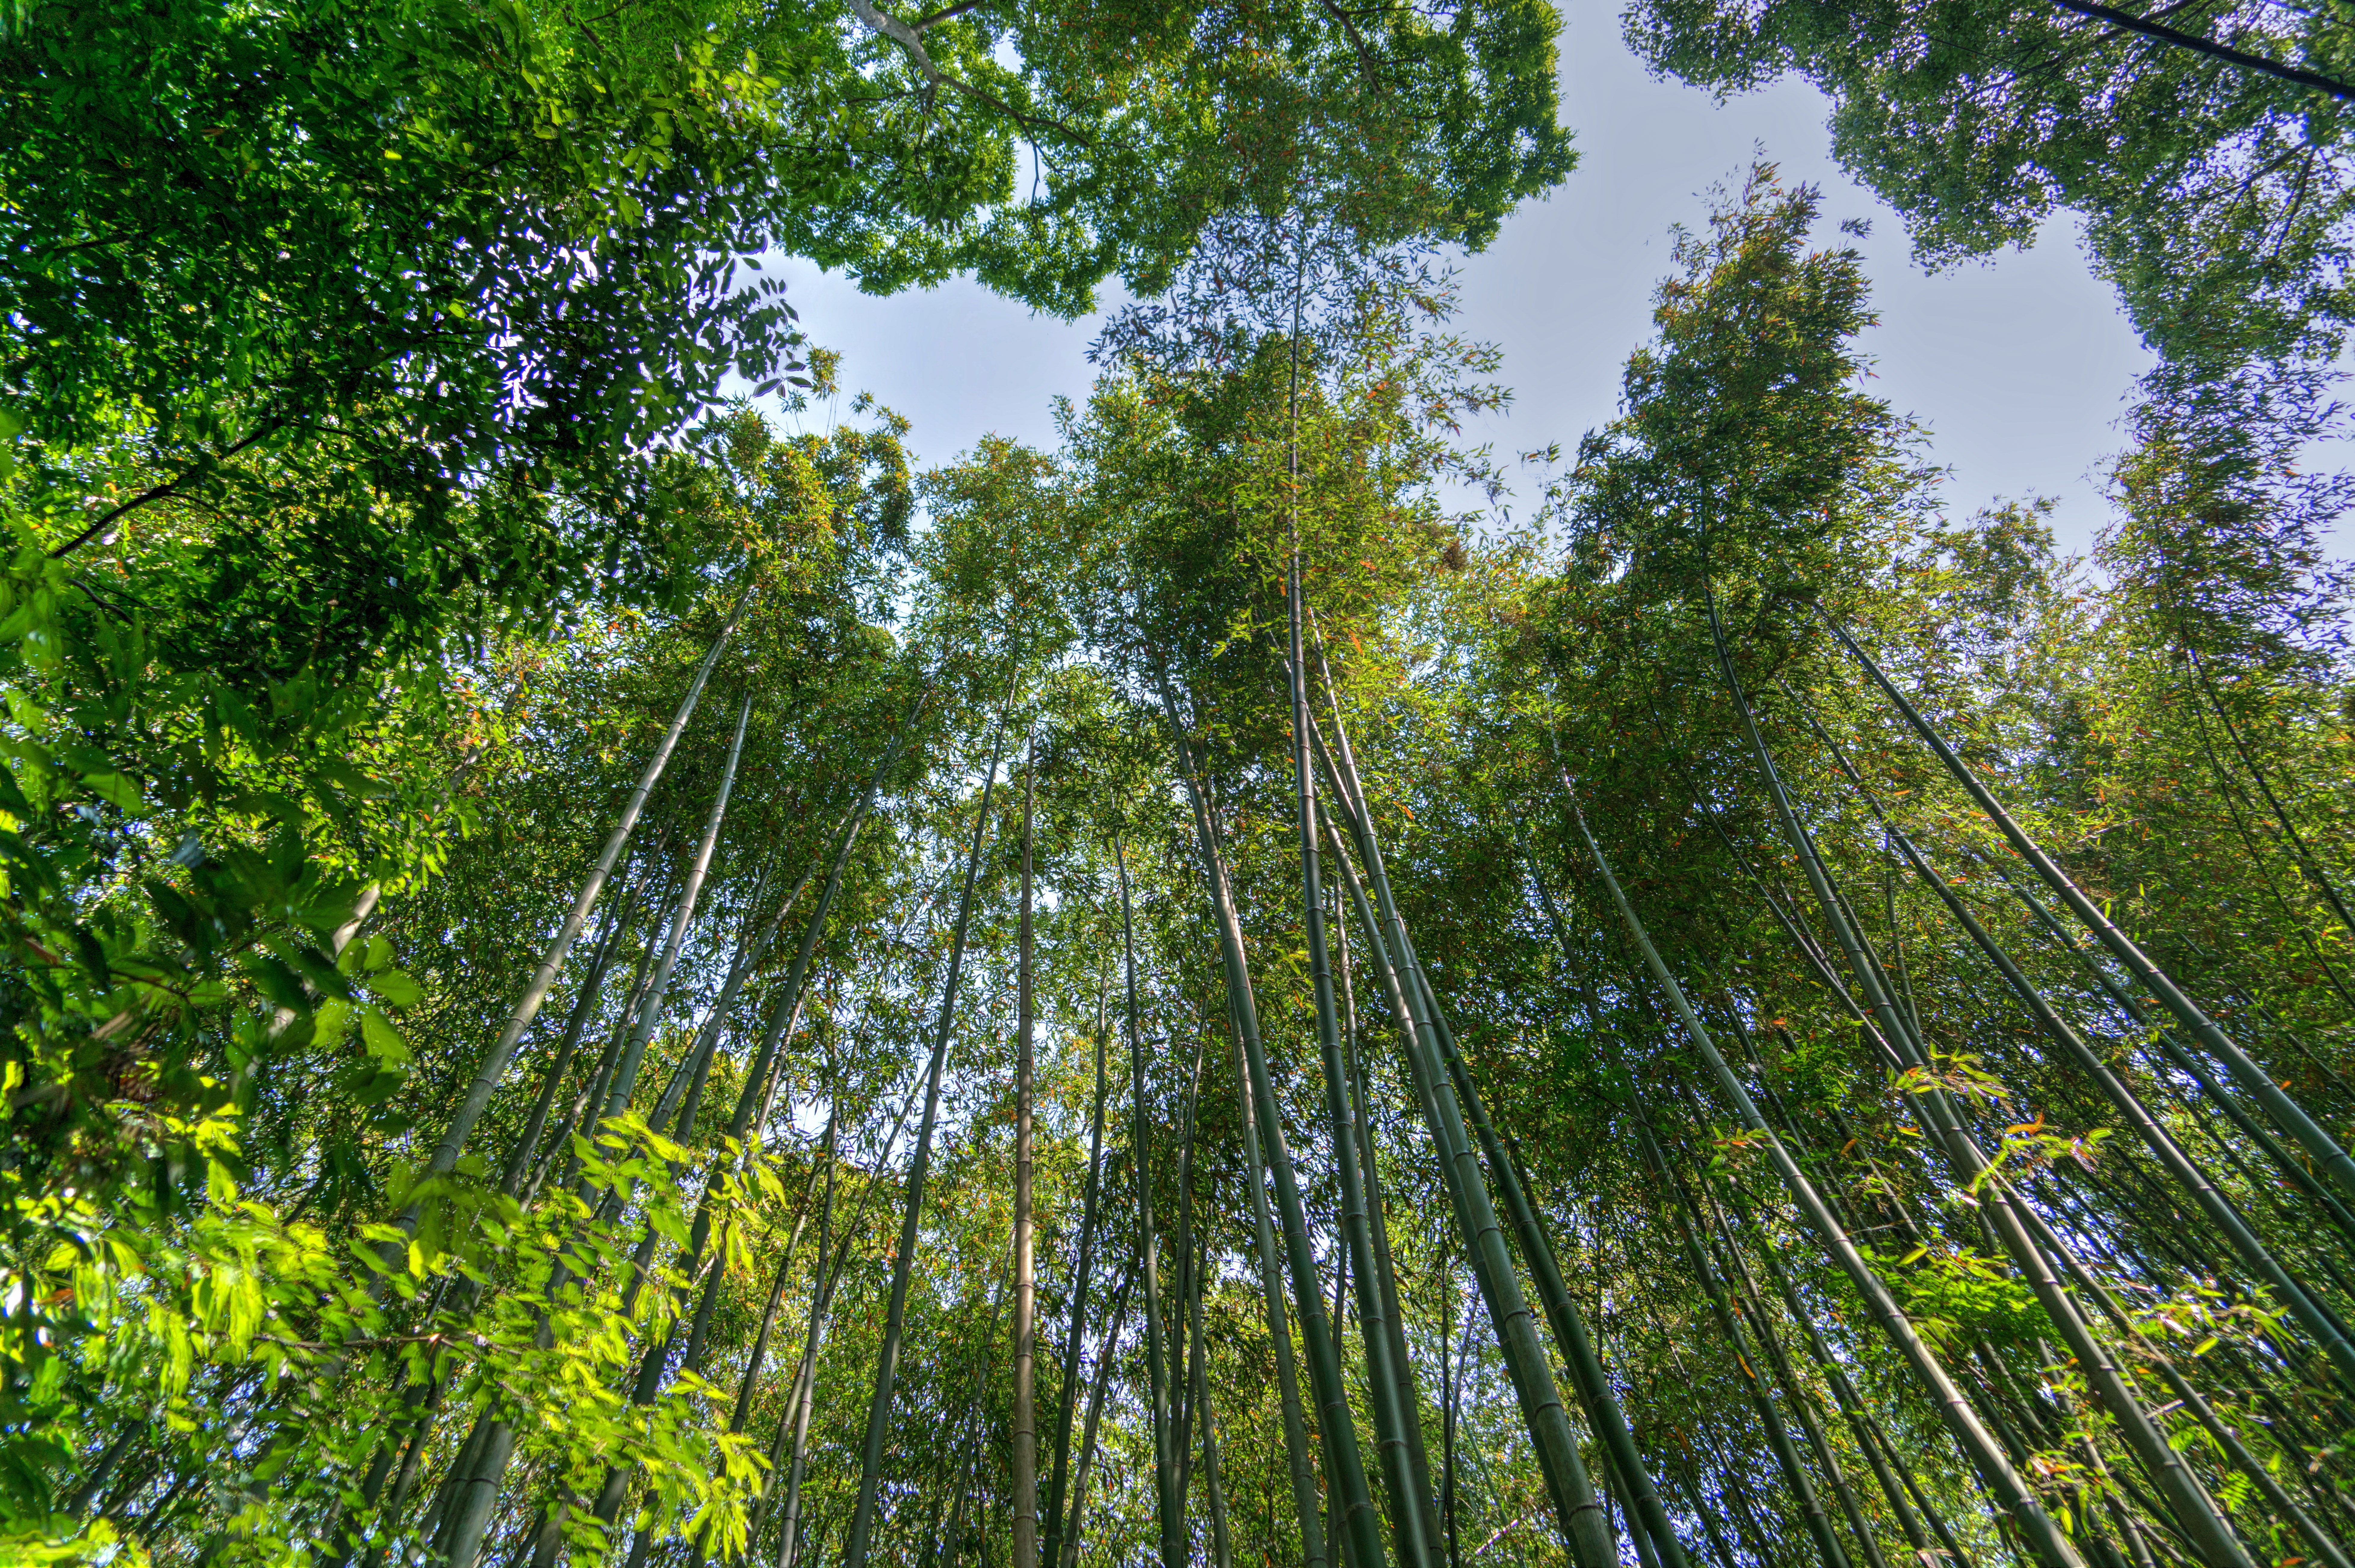
tree, forest, branch, plant, sky, meadow, sunlight, leaf, flower, idyllic, green, landmark, botany, attraction, tourism, japan, vegetation, deciduous, kyoto, woodland, habitat, ecosystem, bamboo forest, biome, arashiyama, natural environment, woody plant, temperate broadleaf and mixed forest, land plant